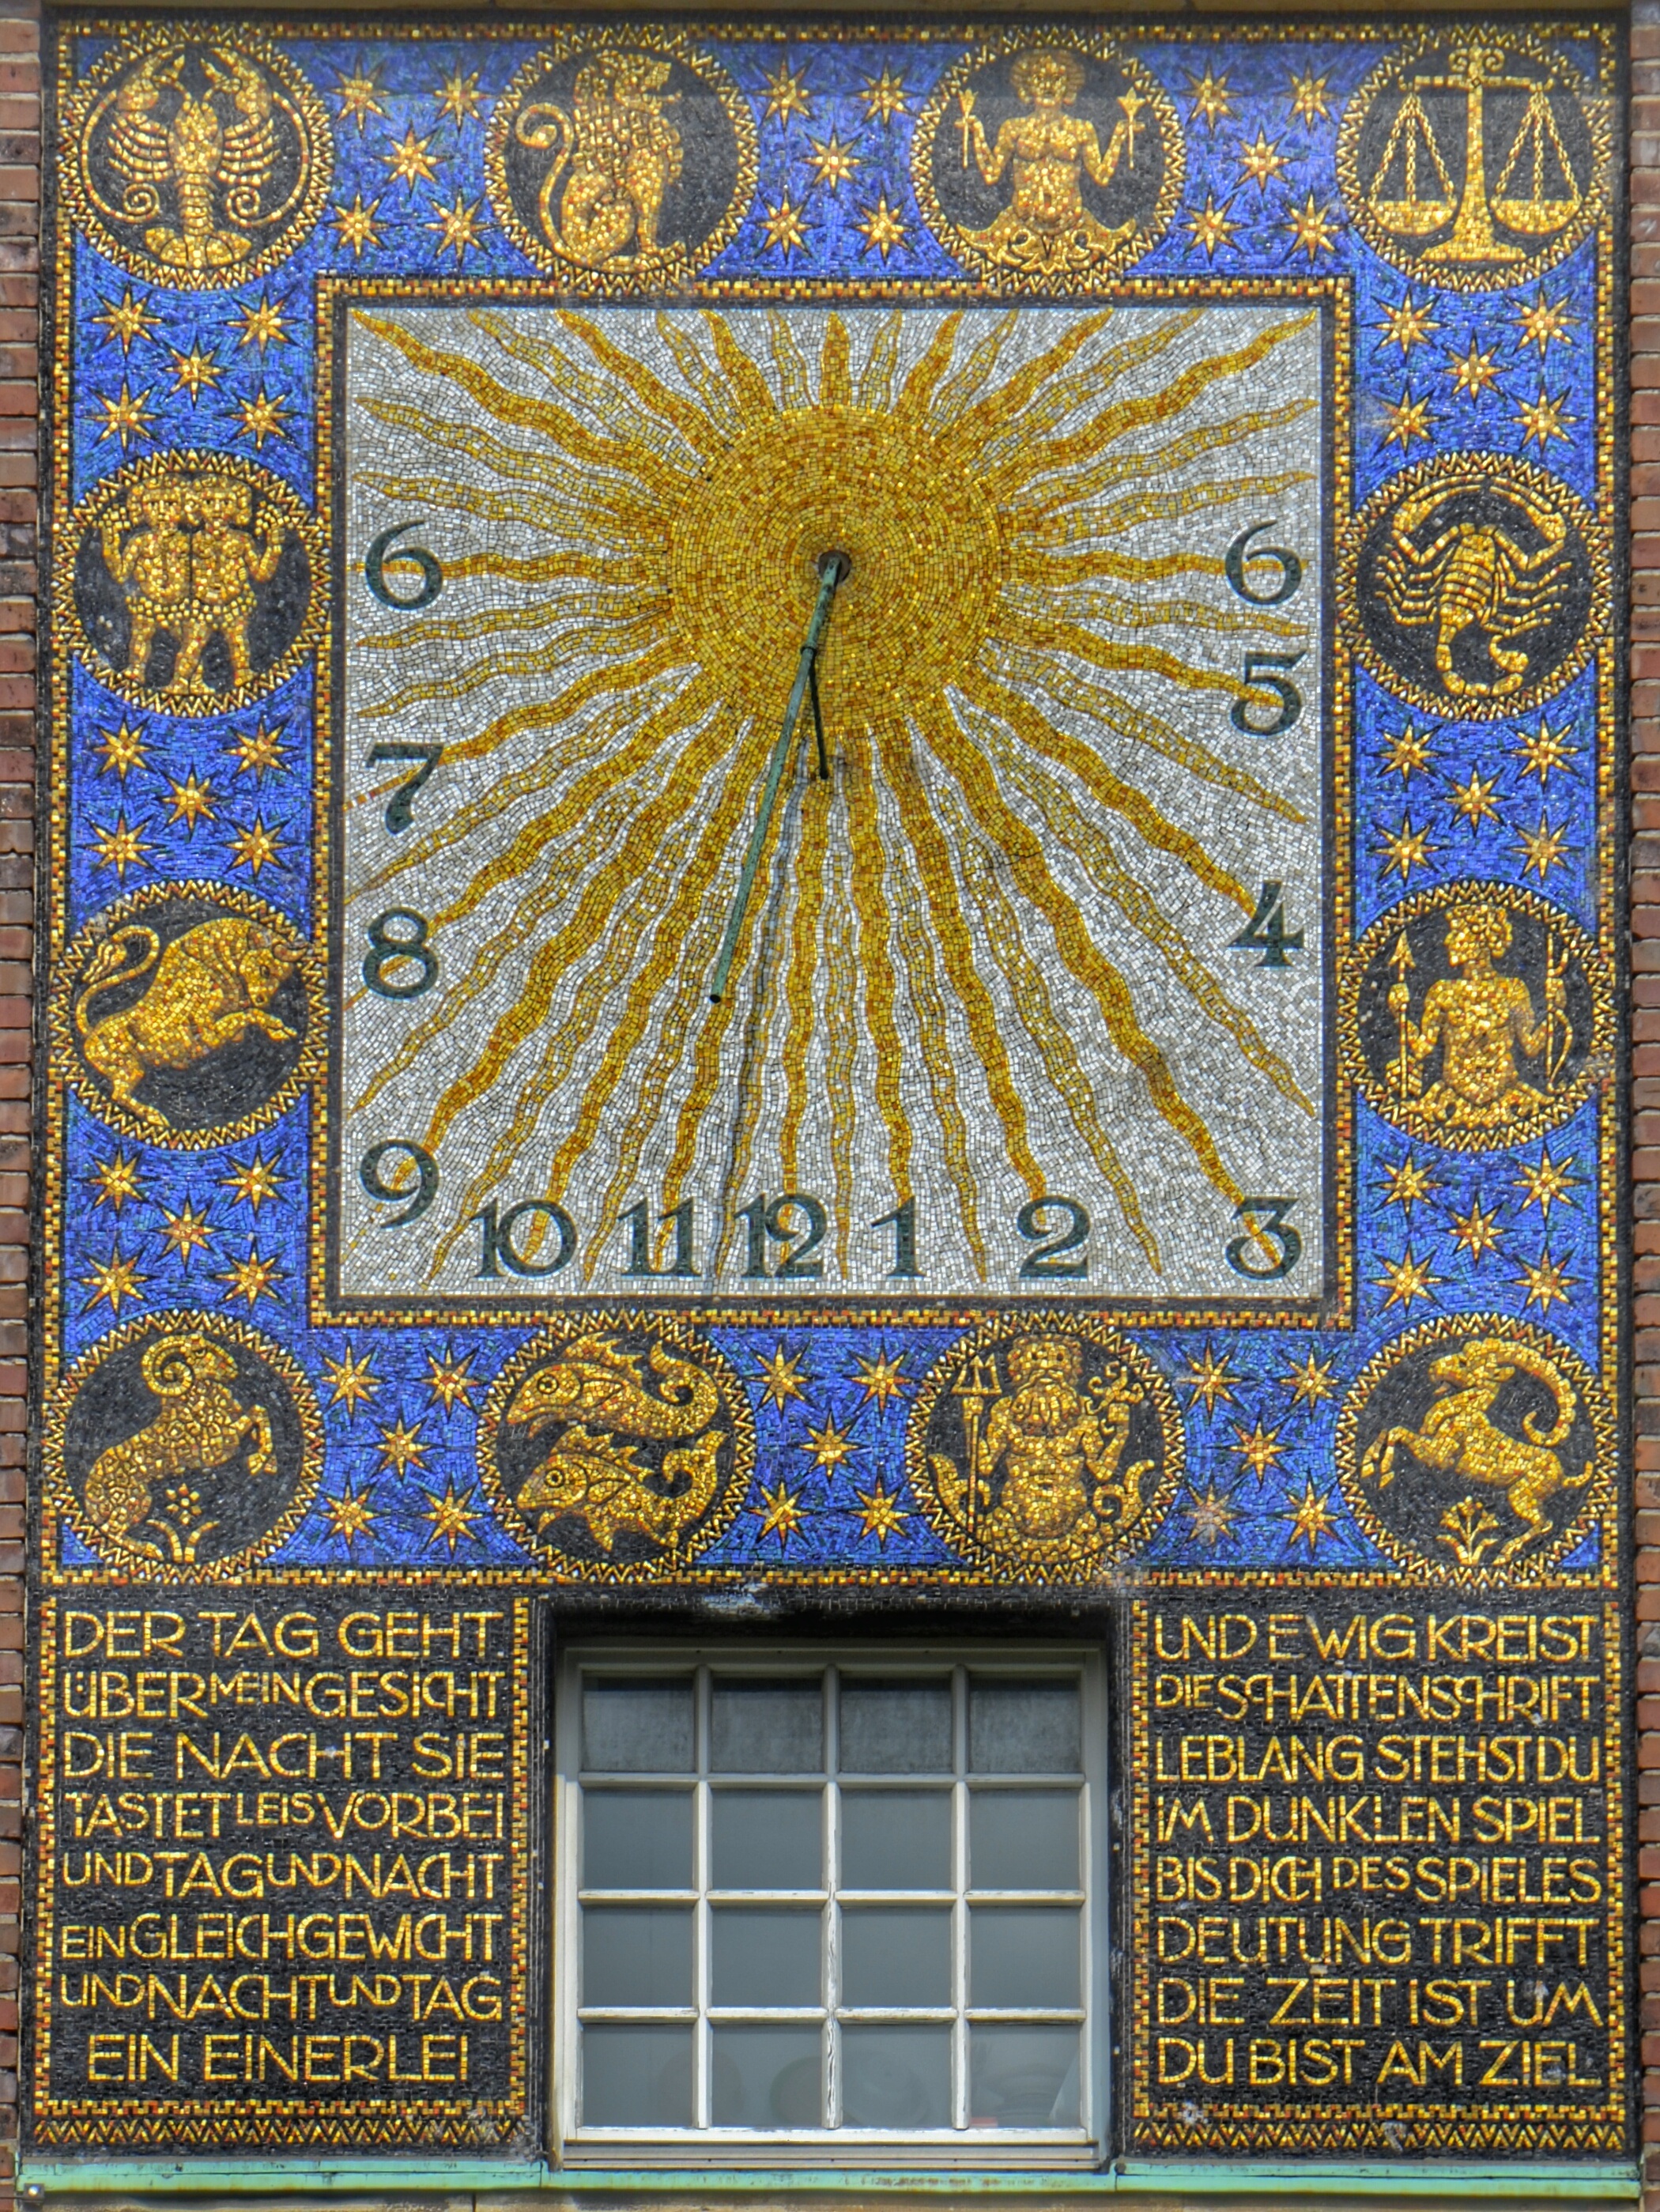
window, clock, pattern, art, design, symmetry, germany, art nouveau, hesse, darmstadt, sundial, mathildenh he, flooring